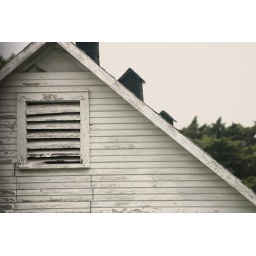
amazing old building behind my house which is now covered in vinyl siding.